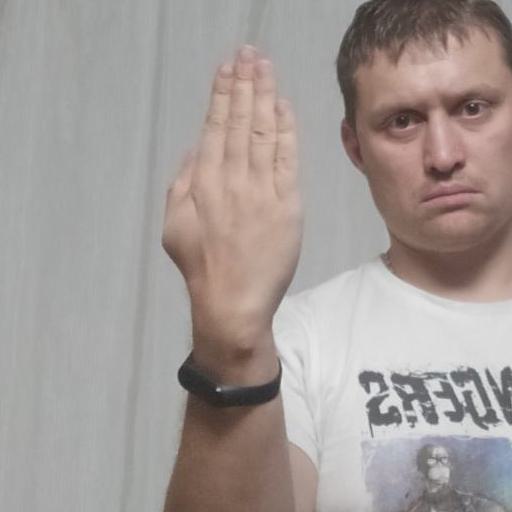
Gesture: stop_inverted